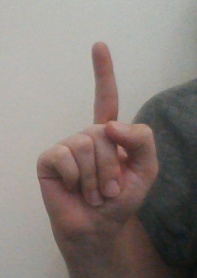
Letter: bb